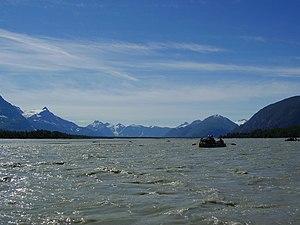
La rivière Alsek est une rivière qui coule au travers du Yukon et de la Colombie-Britannique au Canada, et de l'Alaska aux États-Unis. La rivière Alsek est inscrite depuis 1986 au Rivière du patrimoine canadien.